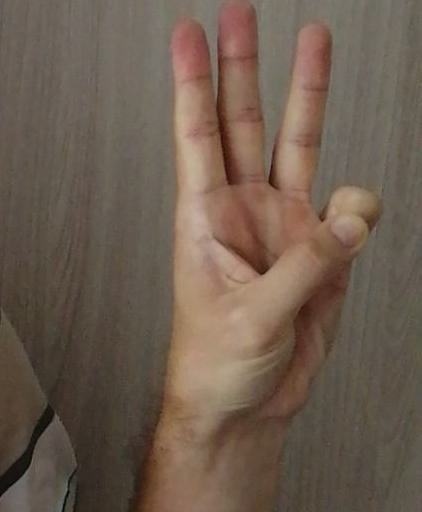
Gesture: three